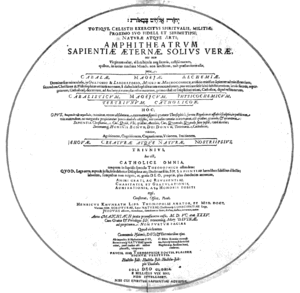
Heinrich Khunrath, est un médecin et alchimiste allemand. Il est surtout connu pour son traité alchimique l'Amphitheatrum Sapientiae Aeternae.